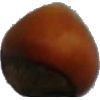
Label: Nut Forest 1